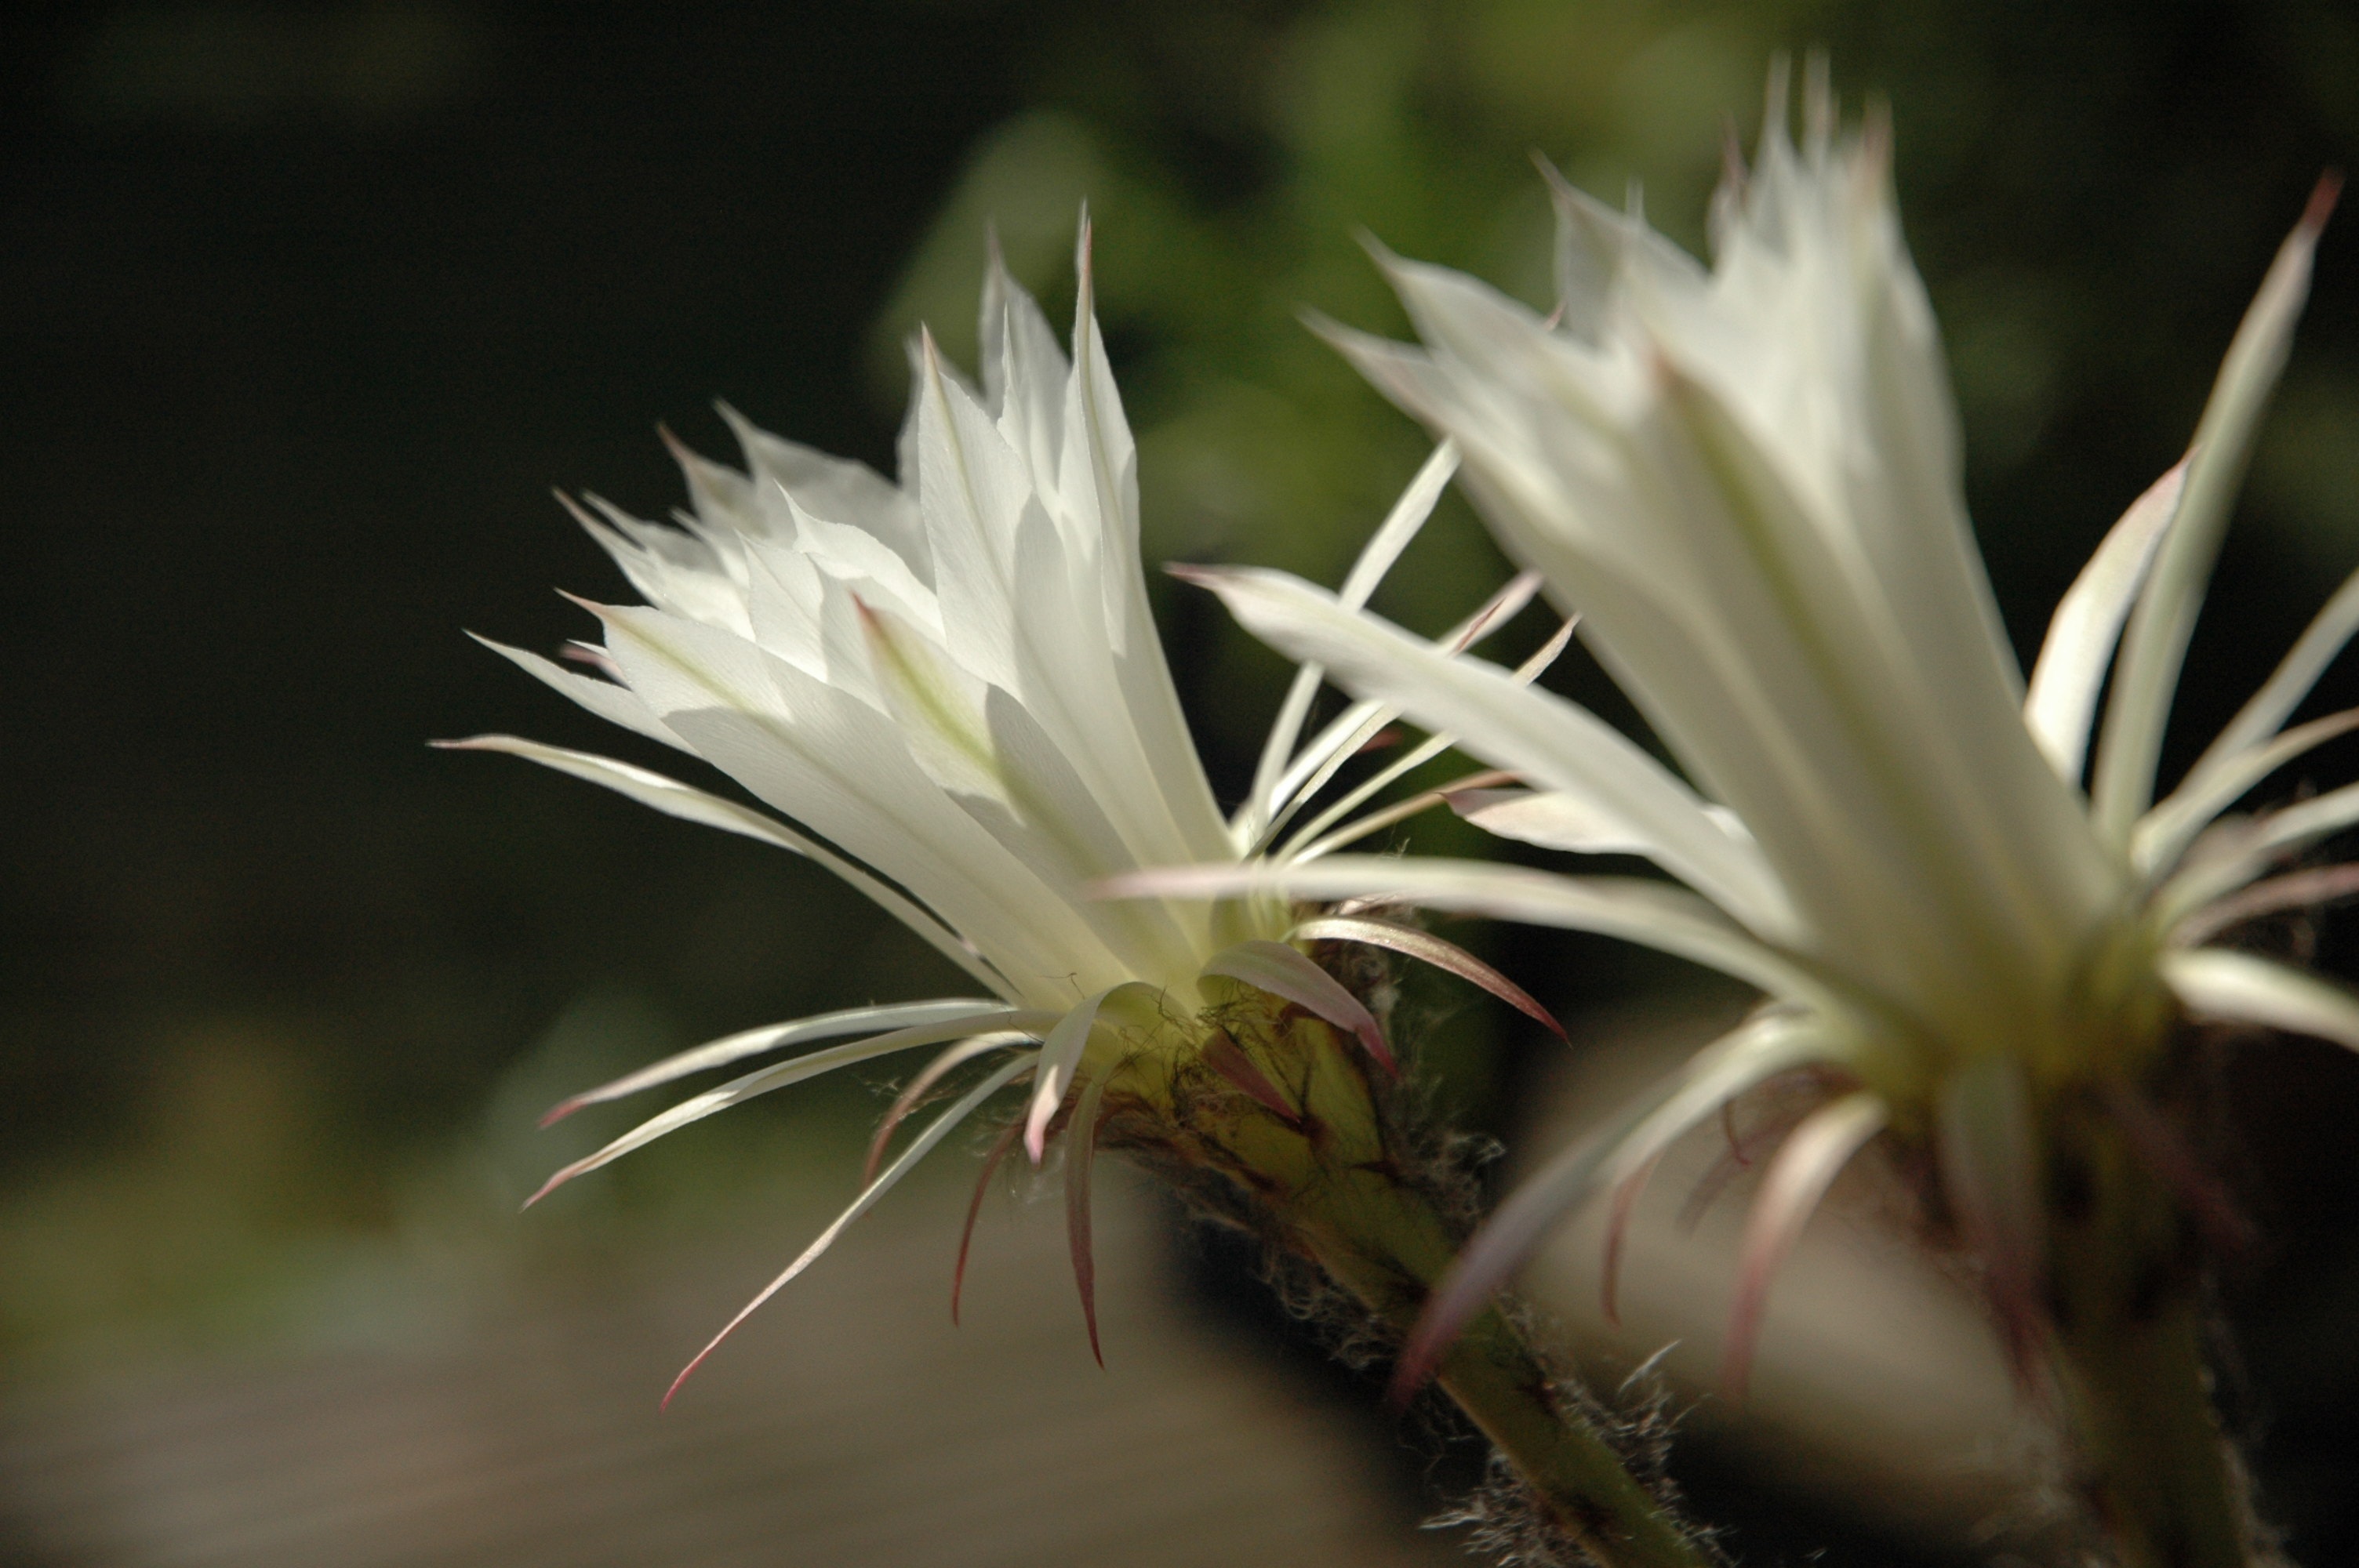
nature, grass, blossom, cactus, plant, white, leaf, flower, petal, bloom, floral, celebration, natural, botany, flora, wildflower, close up, decorative, macro photography, flowering plant, plant stem, land plant, thorns spines and prickles, moonlight cactus